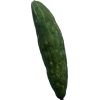
Label: Cucumber 3